Demy de Zeeuw

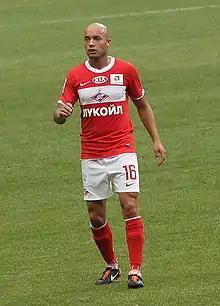
De Zeeuw playing for Spartak Moscow in 2011

Ahead of the 2010–11 season, de Zeeuw switched number shirt from 40 to 20. He also stated his prediction that Ajax could be title contenders. De Zeeuw helped the club reach the Group-Stage of the UEFA Champions League after beating PAOK Salonika and Dynamo Kiev. De Zeeuw played a role in the league when he set up three times in the first four league matches of the season for Ajax. In a match against Real Madrid on 15 September 2010, de Zeeuw played 68 minutes before being substituted, in which he was unhappy with Jol's decision to have him substituted. As a result, de Zeeuw was dropped to the substitute bench for the match against the club's rival, Feyenoord on 19 September 2010. He scored his first UEFA Champions League goal, as Ajax beat Auxerre 2–1 on 19 October 2010. Despite this, de Zeeuw continued to feature in and out of the first team under the management of Martin Jol and this lasted until Jol was sacked and replaced by Frank de Boer. In de Boer's first game, he scored his second UEFA Champions League goal, in a 2–0 win over Milan on 8 December 2010, as the club finished third place in the group stage, resulting in them playing in the UEFA Europa League. Under de Boer, de Zeeuw's playing style changed after de Boer made changes to the club's style of play. On the last day of the January transfer window, he was linked with a move to the Turkish team Fenerbahçe who even made a bid for him, which was rejected by Ajax. De Zeeuw then scored his third goal of the season, in a 5–1 win against RKC Waalwijk in the semi–finals of the KNVB Cup. Three days later on 6 March 2011 against his former club, he scored his fourth goal of the season and was named man of the match after beating AZ Alkmaar 4–0. In the final of the KNVB Cup against Twente, de Zeeuw scored the opener after just 19 minutes, but unfortunately, Ajax would go on to lose 3–2 to Twente. Seven days later on 15 May 2011, Ajax and Twente decided the Eredivisie title in the last league match of the season, and de Zeeuw started the whole hame, as the club won 3–1 to win the league title. Throughout the 2010–11 season, he suffered minor injuries but didn'r affect his first team place. Despite this, de Zeeuw went on to make 47 appearances and scoring five times in all competitions.